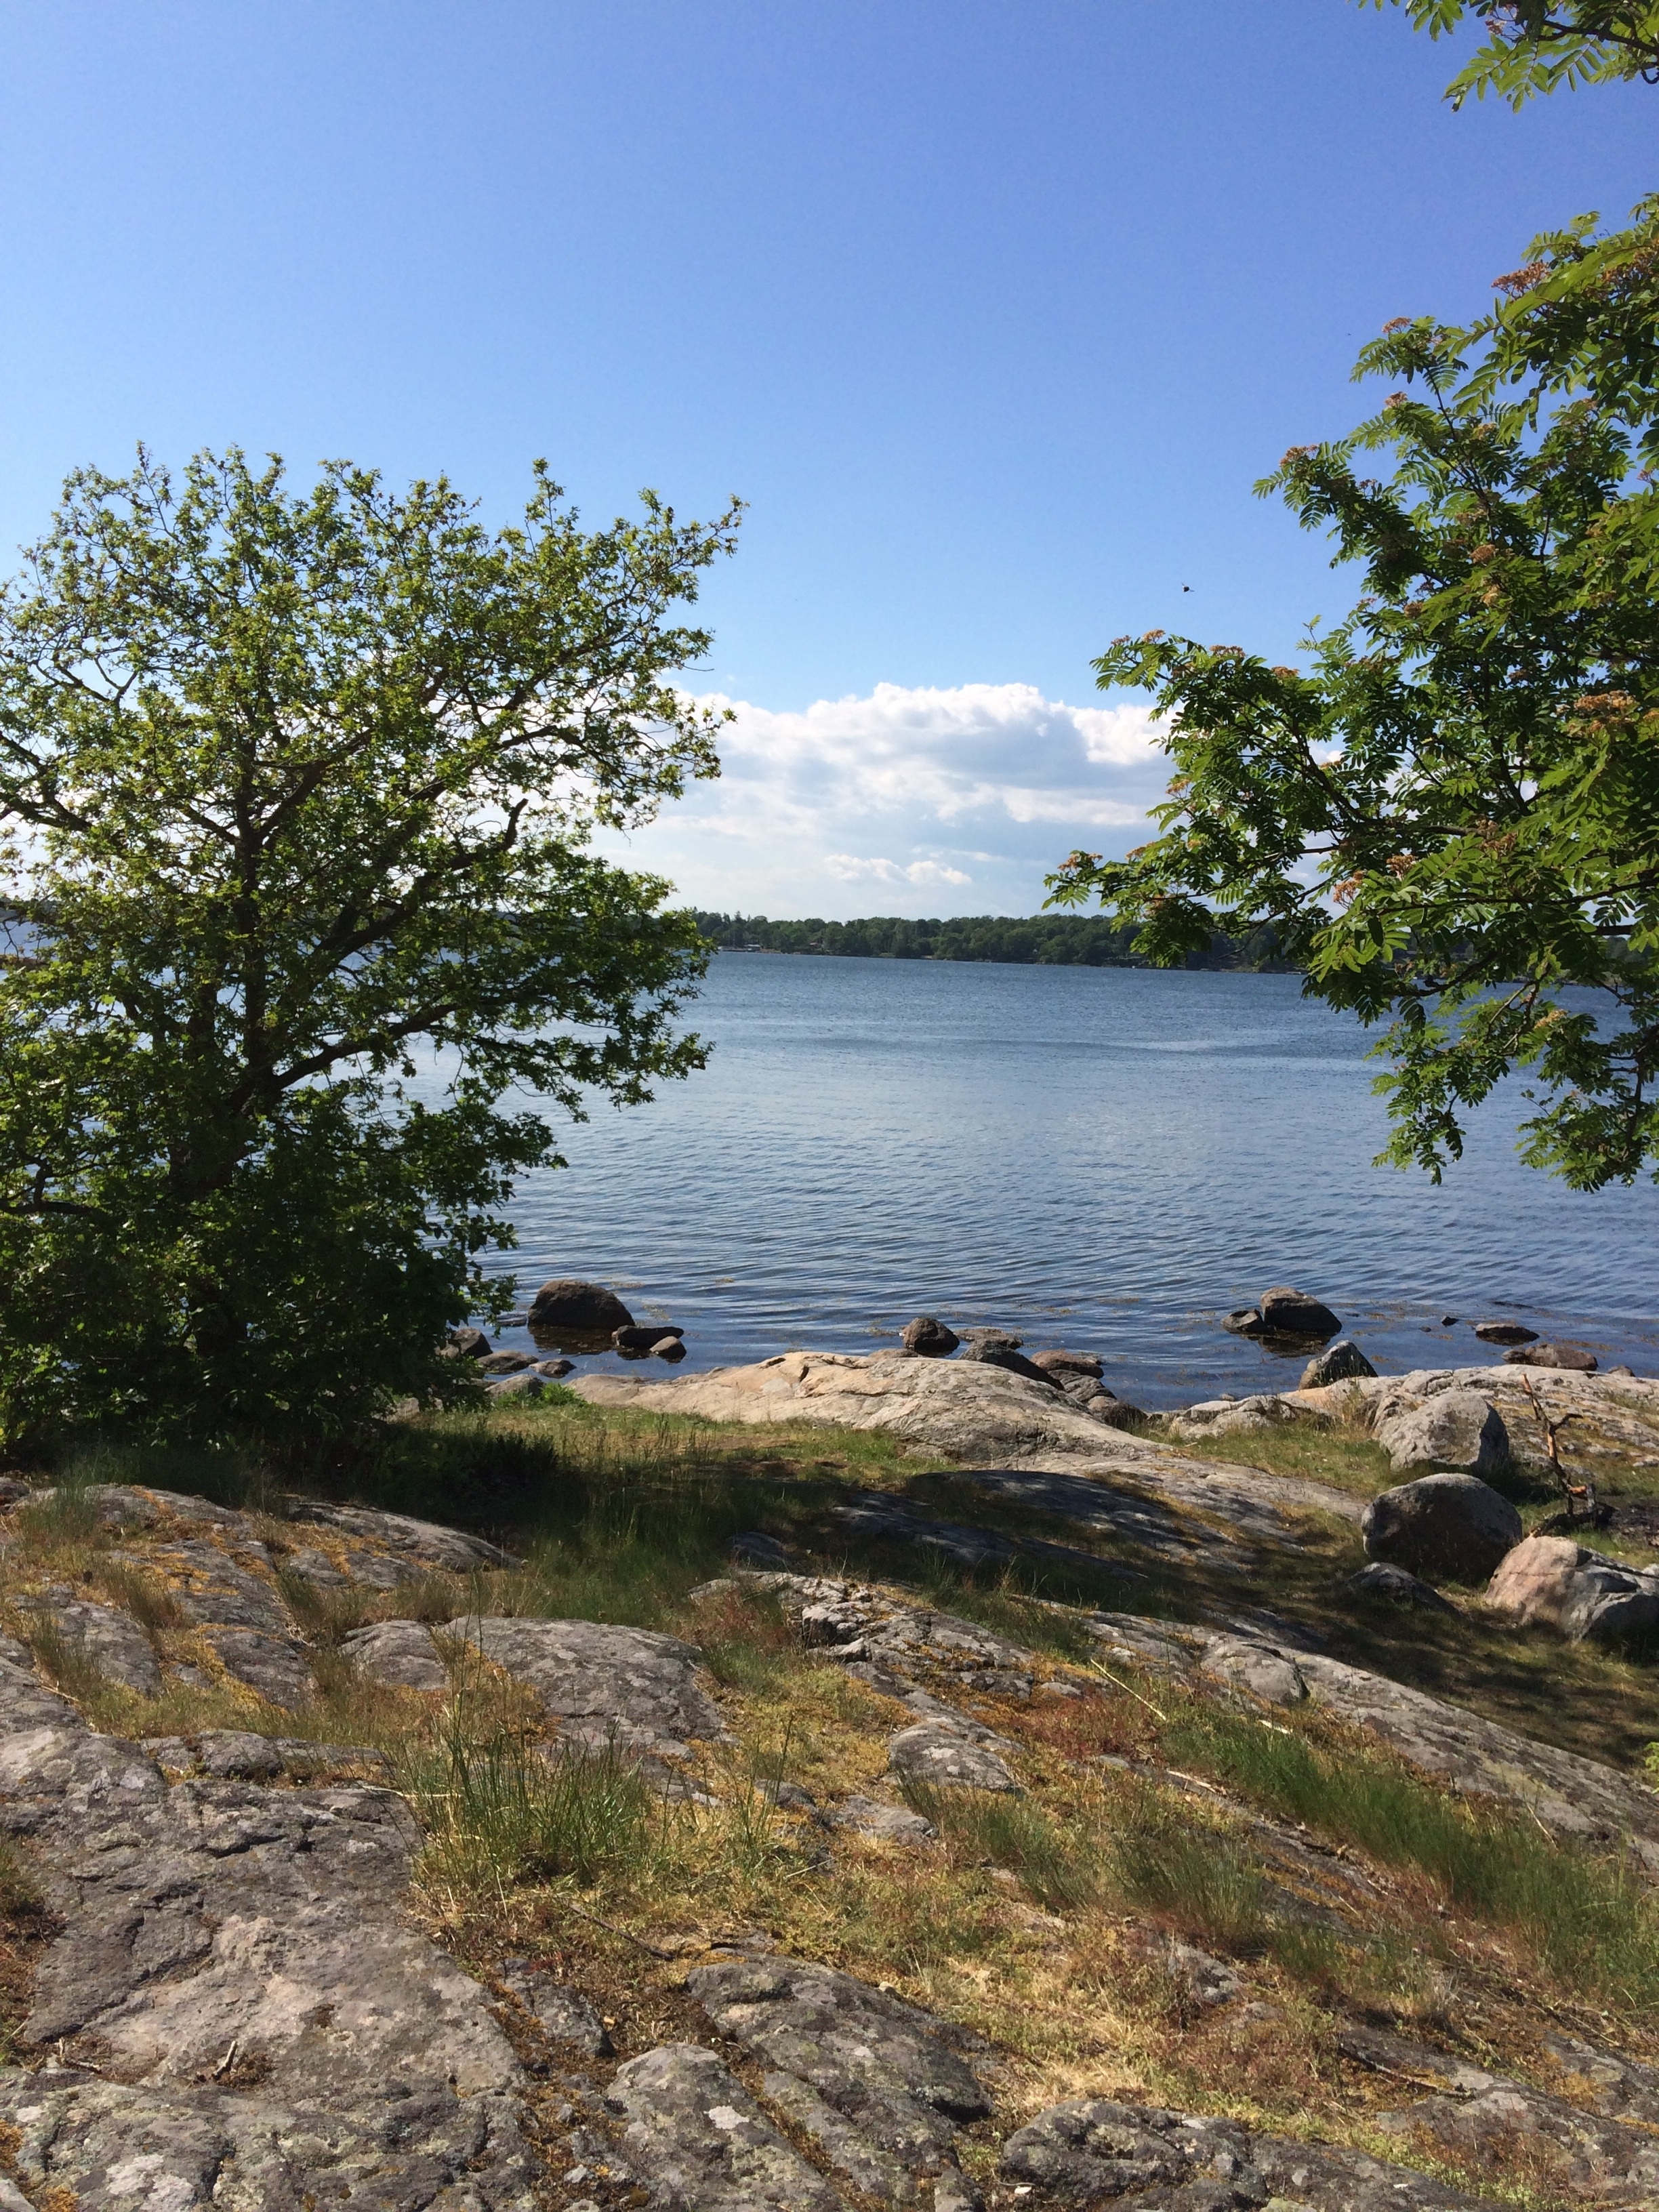
landscape, sea, coast, tree, water, nature, rock, ocean, wilderness, shore, lake, summer, cliff, bay, blue, reservoir, terrain, body of water, sweden, loch, himmel, swedish, sky blue